J. Claude Rumsey House

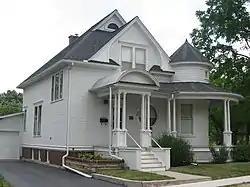
J. Claude Rumsey House, June 2012

J. Claude Rumsey House, also known as the Rumsey-Nomanson House, is a historic home located at 709 Michigan Avenue in Lowell, Lake County, Indiana. It was built in 1906, and is a 2-story, Queen Anne stick built home with a cross-gable roof. It sits on a concrete foundation, which was quite modern at the time, and features a round corner tower with fishscale shingles and a wraparound porch.